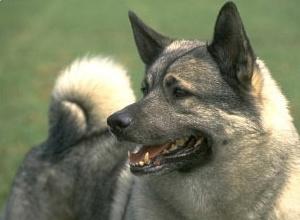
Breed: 217-n000046-Norwegian_elkhound